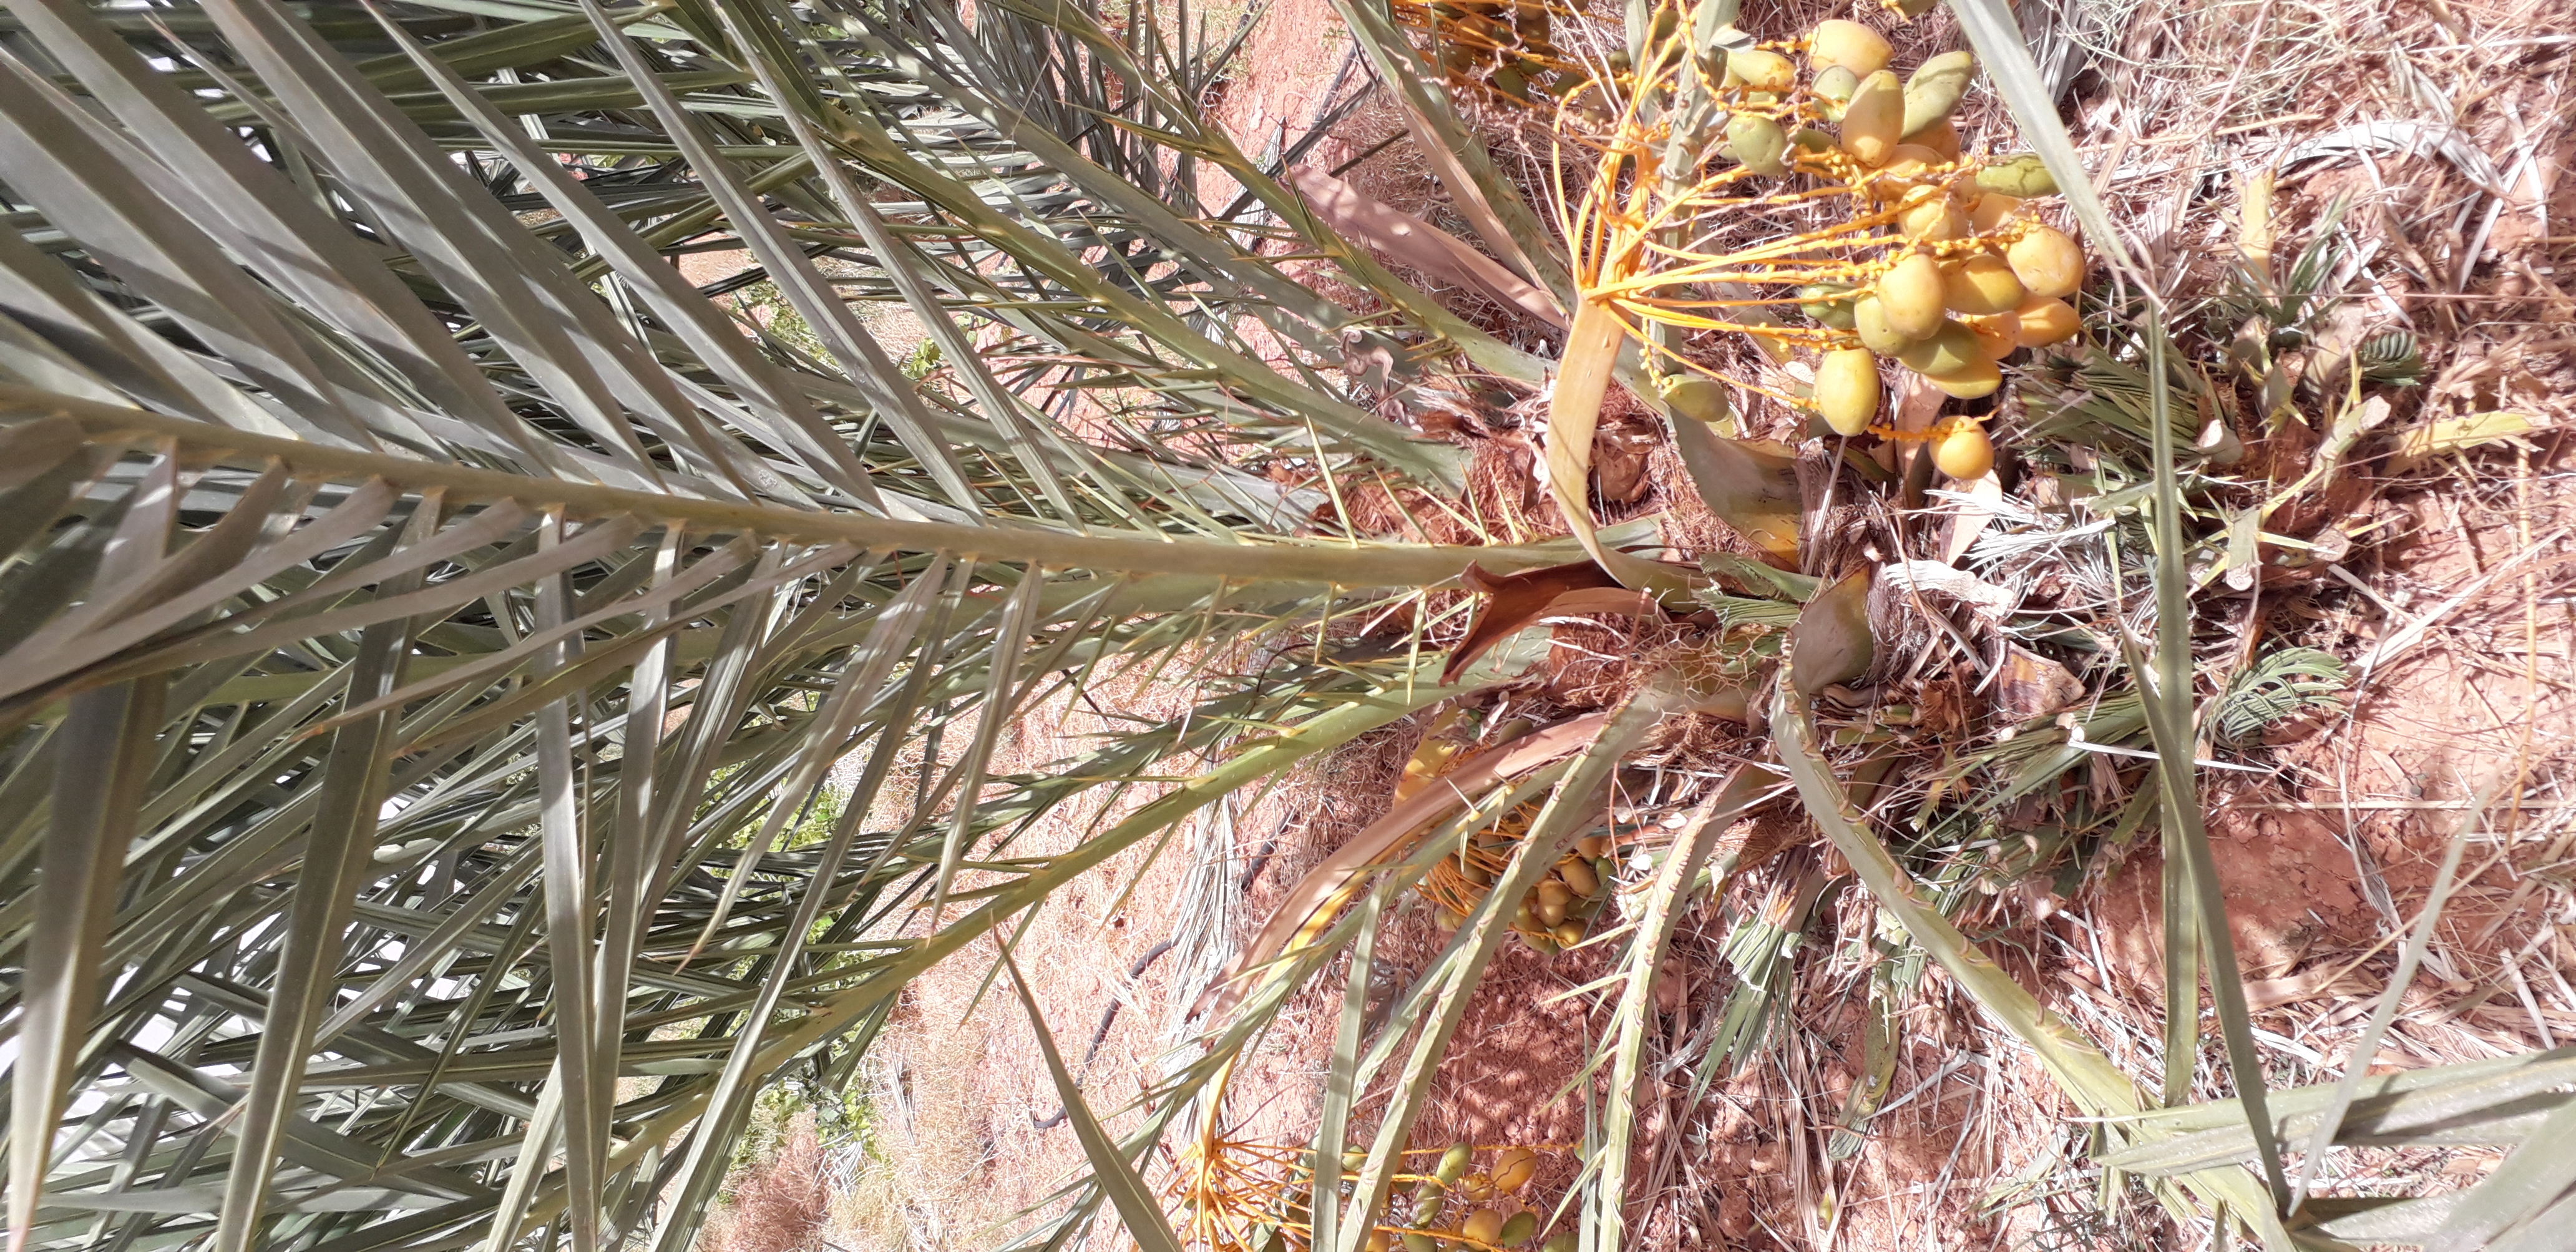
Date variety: Boumajhoul